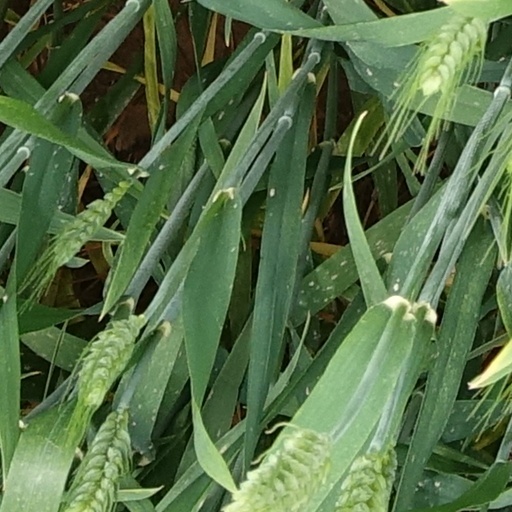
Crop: wheat